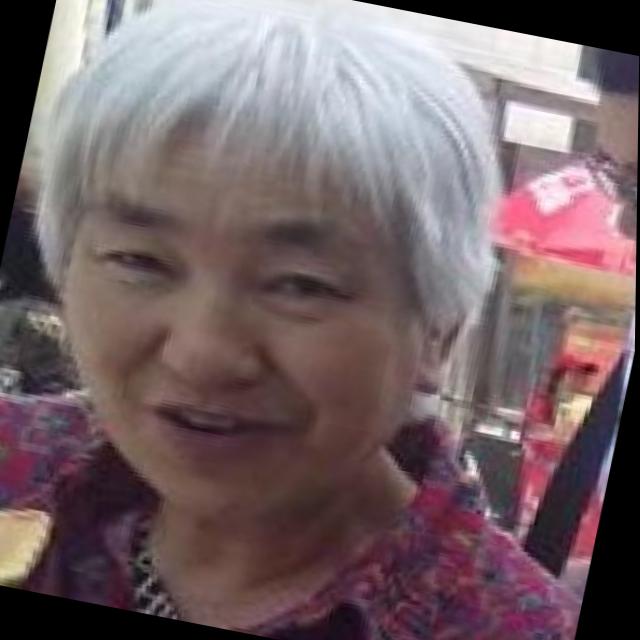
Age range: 65+